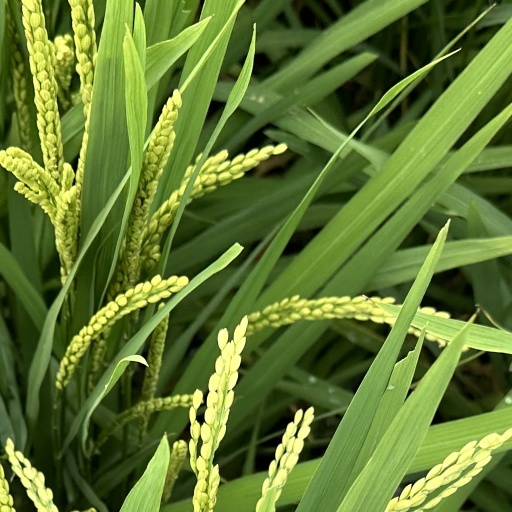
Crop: rice